Tulail Valley

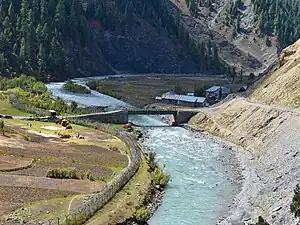
A river sight from Gurez-Tulail Valley

Tulail Valley is one of the remotest valleys of Jammu and Kashmir. The Valley got cellular connectivity and the internet in December 2020 for the first time. Tulail Valley is connected by a 200 km paved motorable road which leads from Srinagar through Bandipore, Razdan Pass and Gurez town to Badugam. The road from Tulail Valley and Gurez Valley remains cut off from the Bandipora town for six months every year due to heavy snowfall at Razdan Pass. The Valley is also connected with Drass by a motorable road over "Kabul Gali" pass and Mushkoh Valley. However the road is only used by Indian Army. No local or a private vehicle is allowed to ply on the road due to its close proximity to the militarised Line of Control. Tulail is also connected with main Kashmir valley by hiking trails which lead to Naranag over Satsar Pass and to Sonamarg through Gadsar Lake.